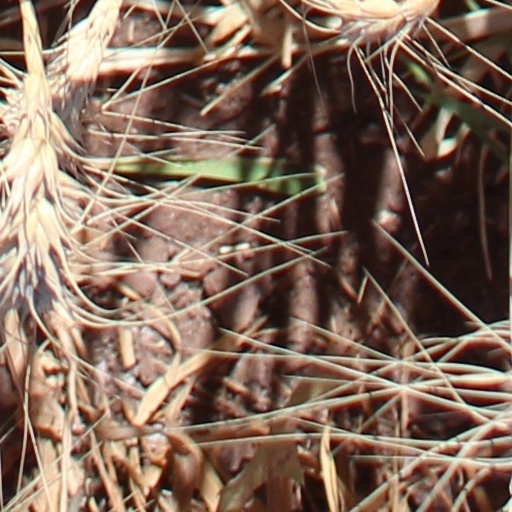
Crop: wheat